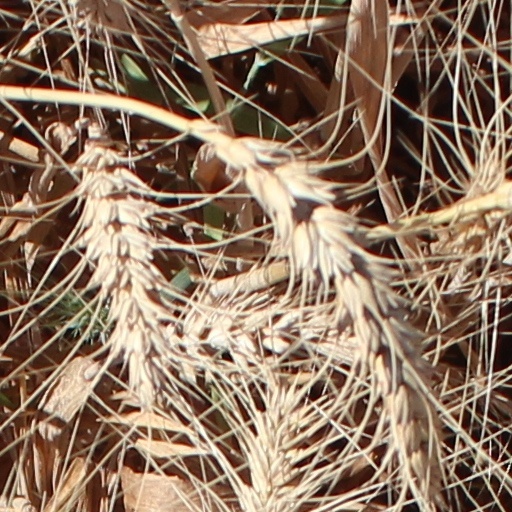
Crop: wheat